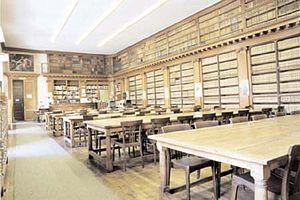
La bibliothèque universitaire de médecine à Montpellier (Hérault). Image personnelle
L'université Montpellier-I ou université Montpellier 1, héritière de l'université de Montpellier fondée en 1289, réunit des disciplines diverses telles que la médecine, la pharmacie, le droit et les sciences politiques, l'éducation physique, les sciences économiques, l'odontologie et les sciences de gestion. C'est aujourd'hui, la plus importante université de l'académie de Montpellier par le nombre de ses étudiants.
La faculté de médecine de Montpellier est une unité de formation et de recherche, composante de l'université de Montpellier pour la formation de futurs professionnels de la santé et de chercheurs dans le domaine du vivant.
Une bibliothèque universitaire est une bibliothèque rattachée à une université. Les documents et les services présents dans la bibliothèque universitaire peuvent ainsi servir à la double mission des universités, l'enseignement et la recherche.